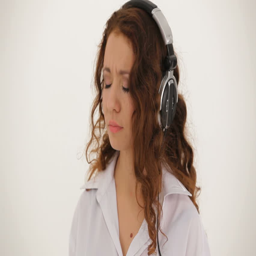
girl listening to favorite music .